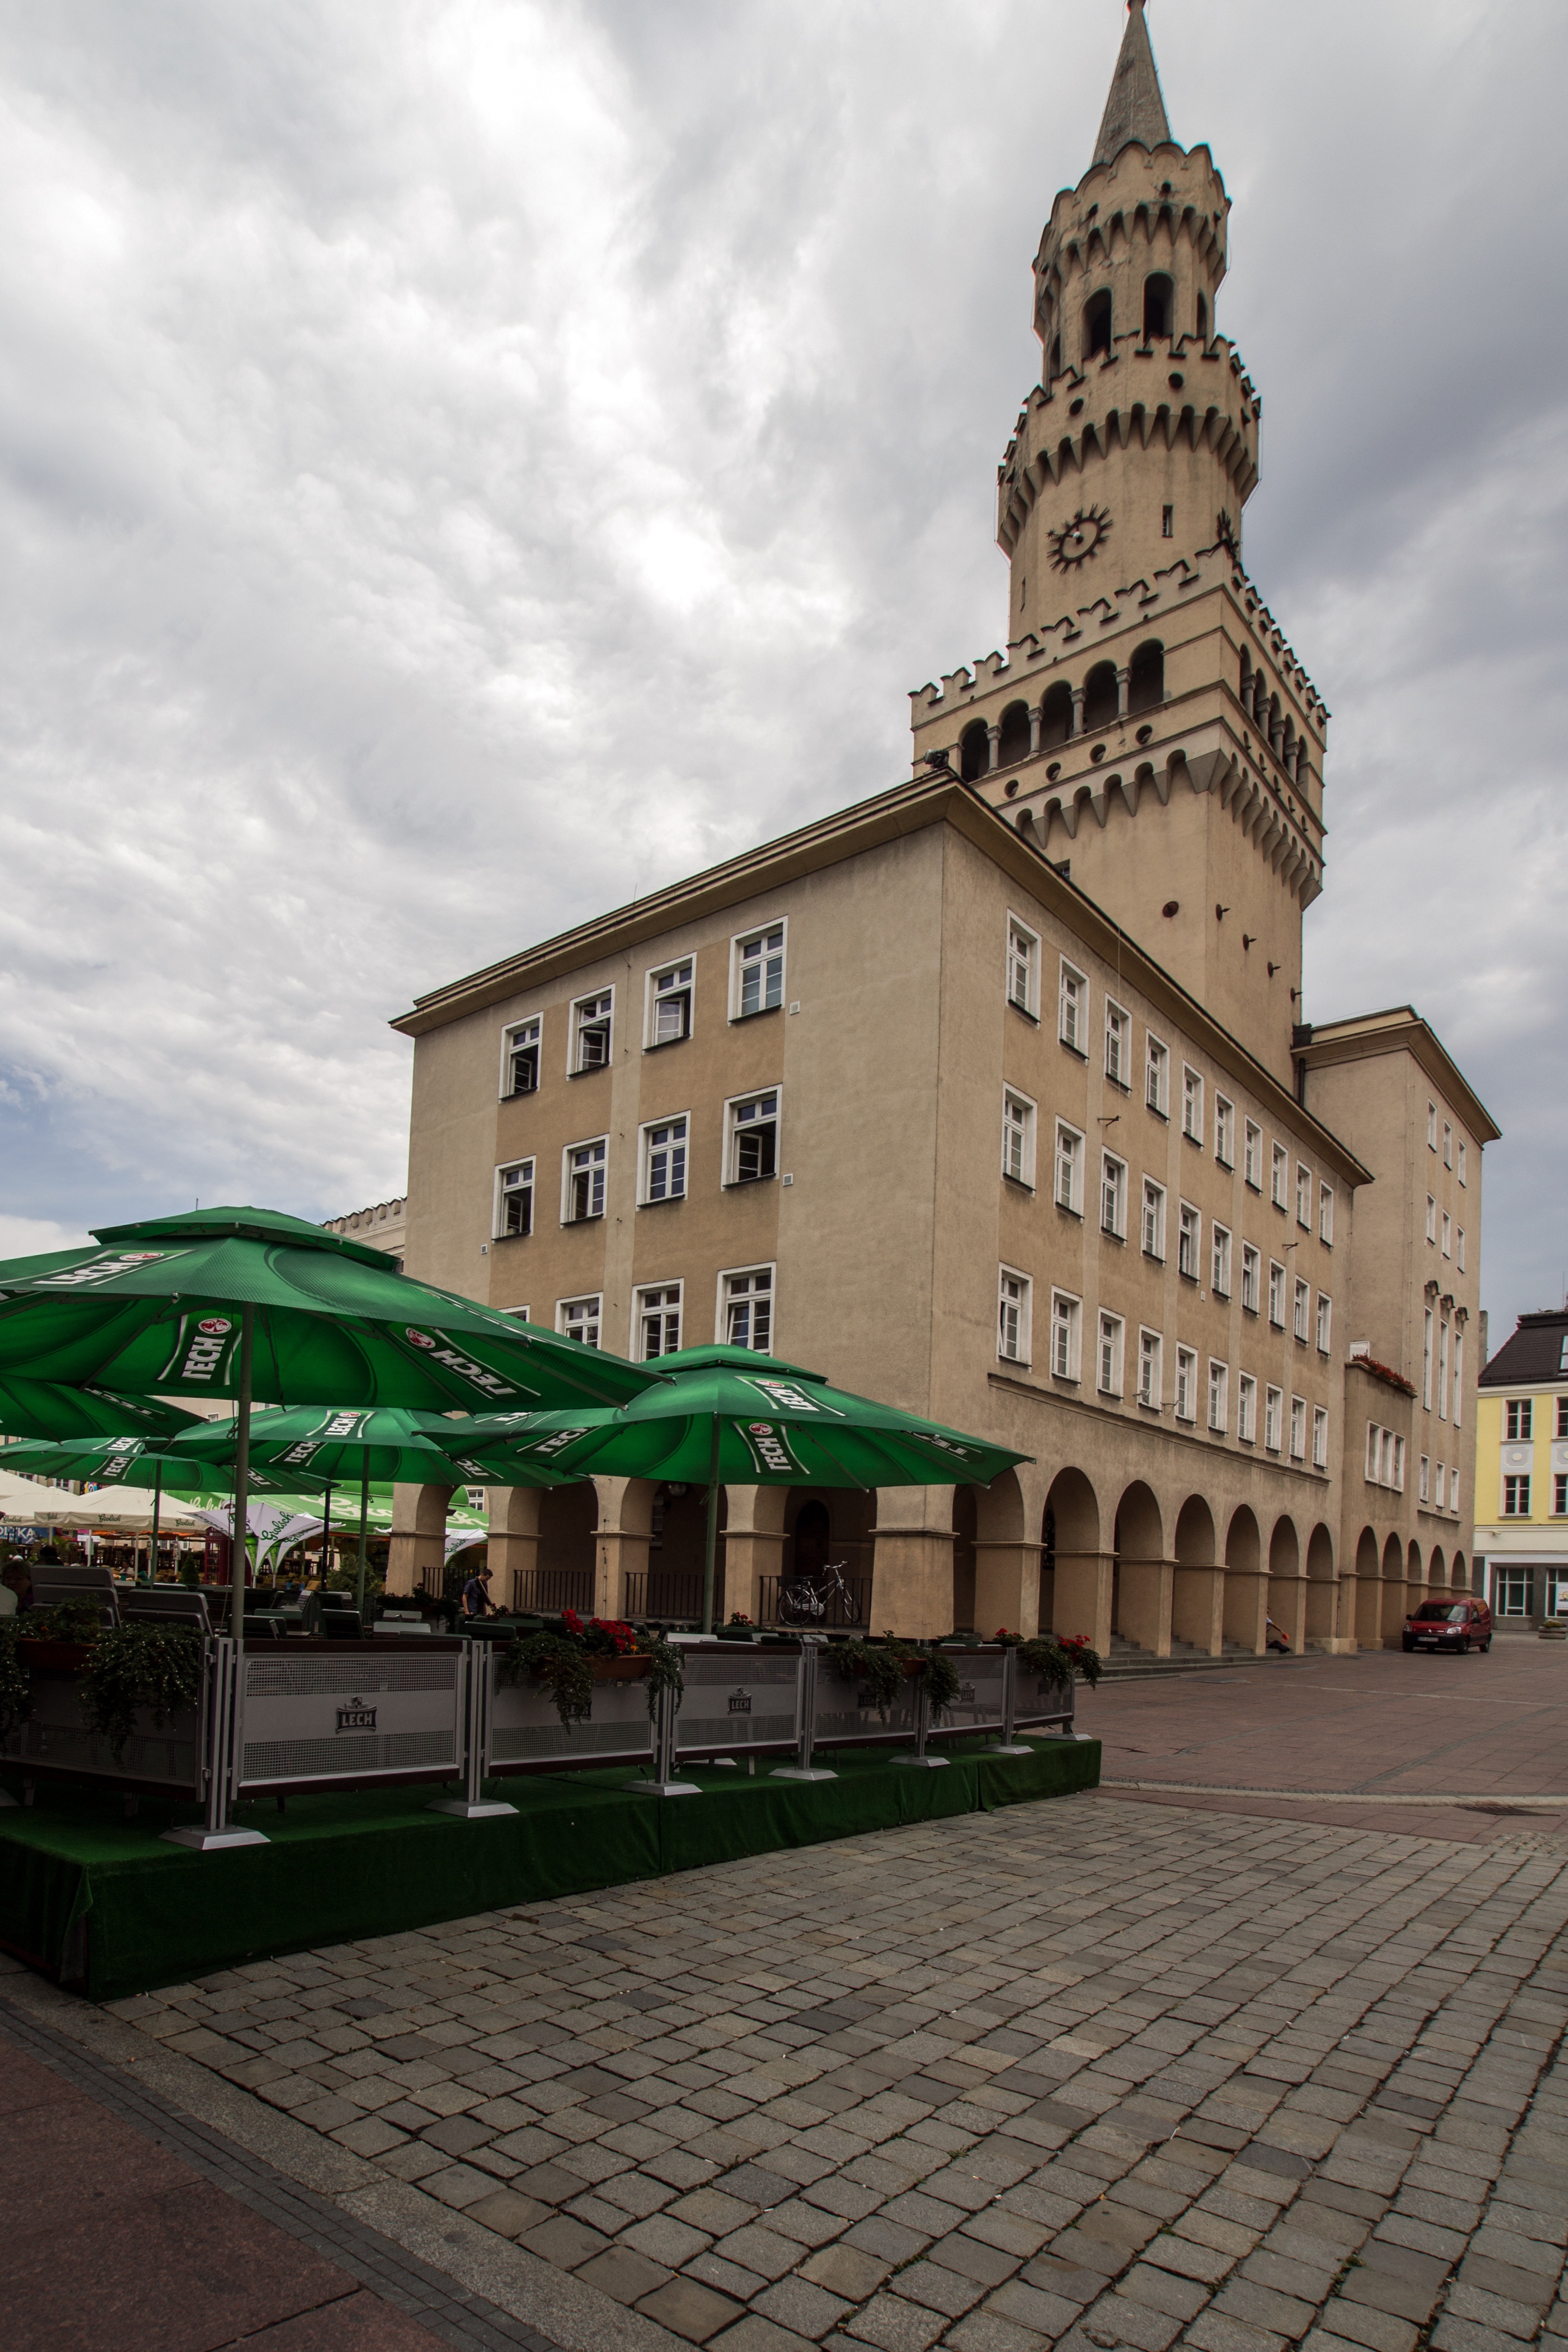
architecture, town, building, city, downtown, tower, landmark, facade, place of worship, town square, silesia, town hall, opole